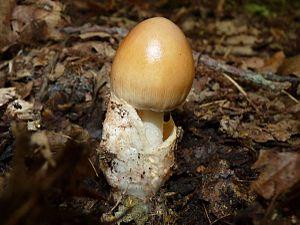
En mycologie, le stipe, appelé plus communément le pied, est l'organe qui supporte le chapeau chez de nombreux basidiomycètes et quelques ascomycètes. Un champignon qui a un pied est dit stipité. L'ensemble du pied et du chapeau forme le sporophore.